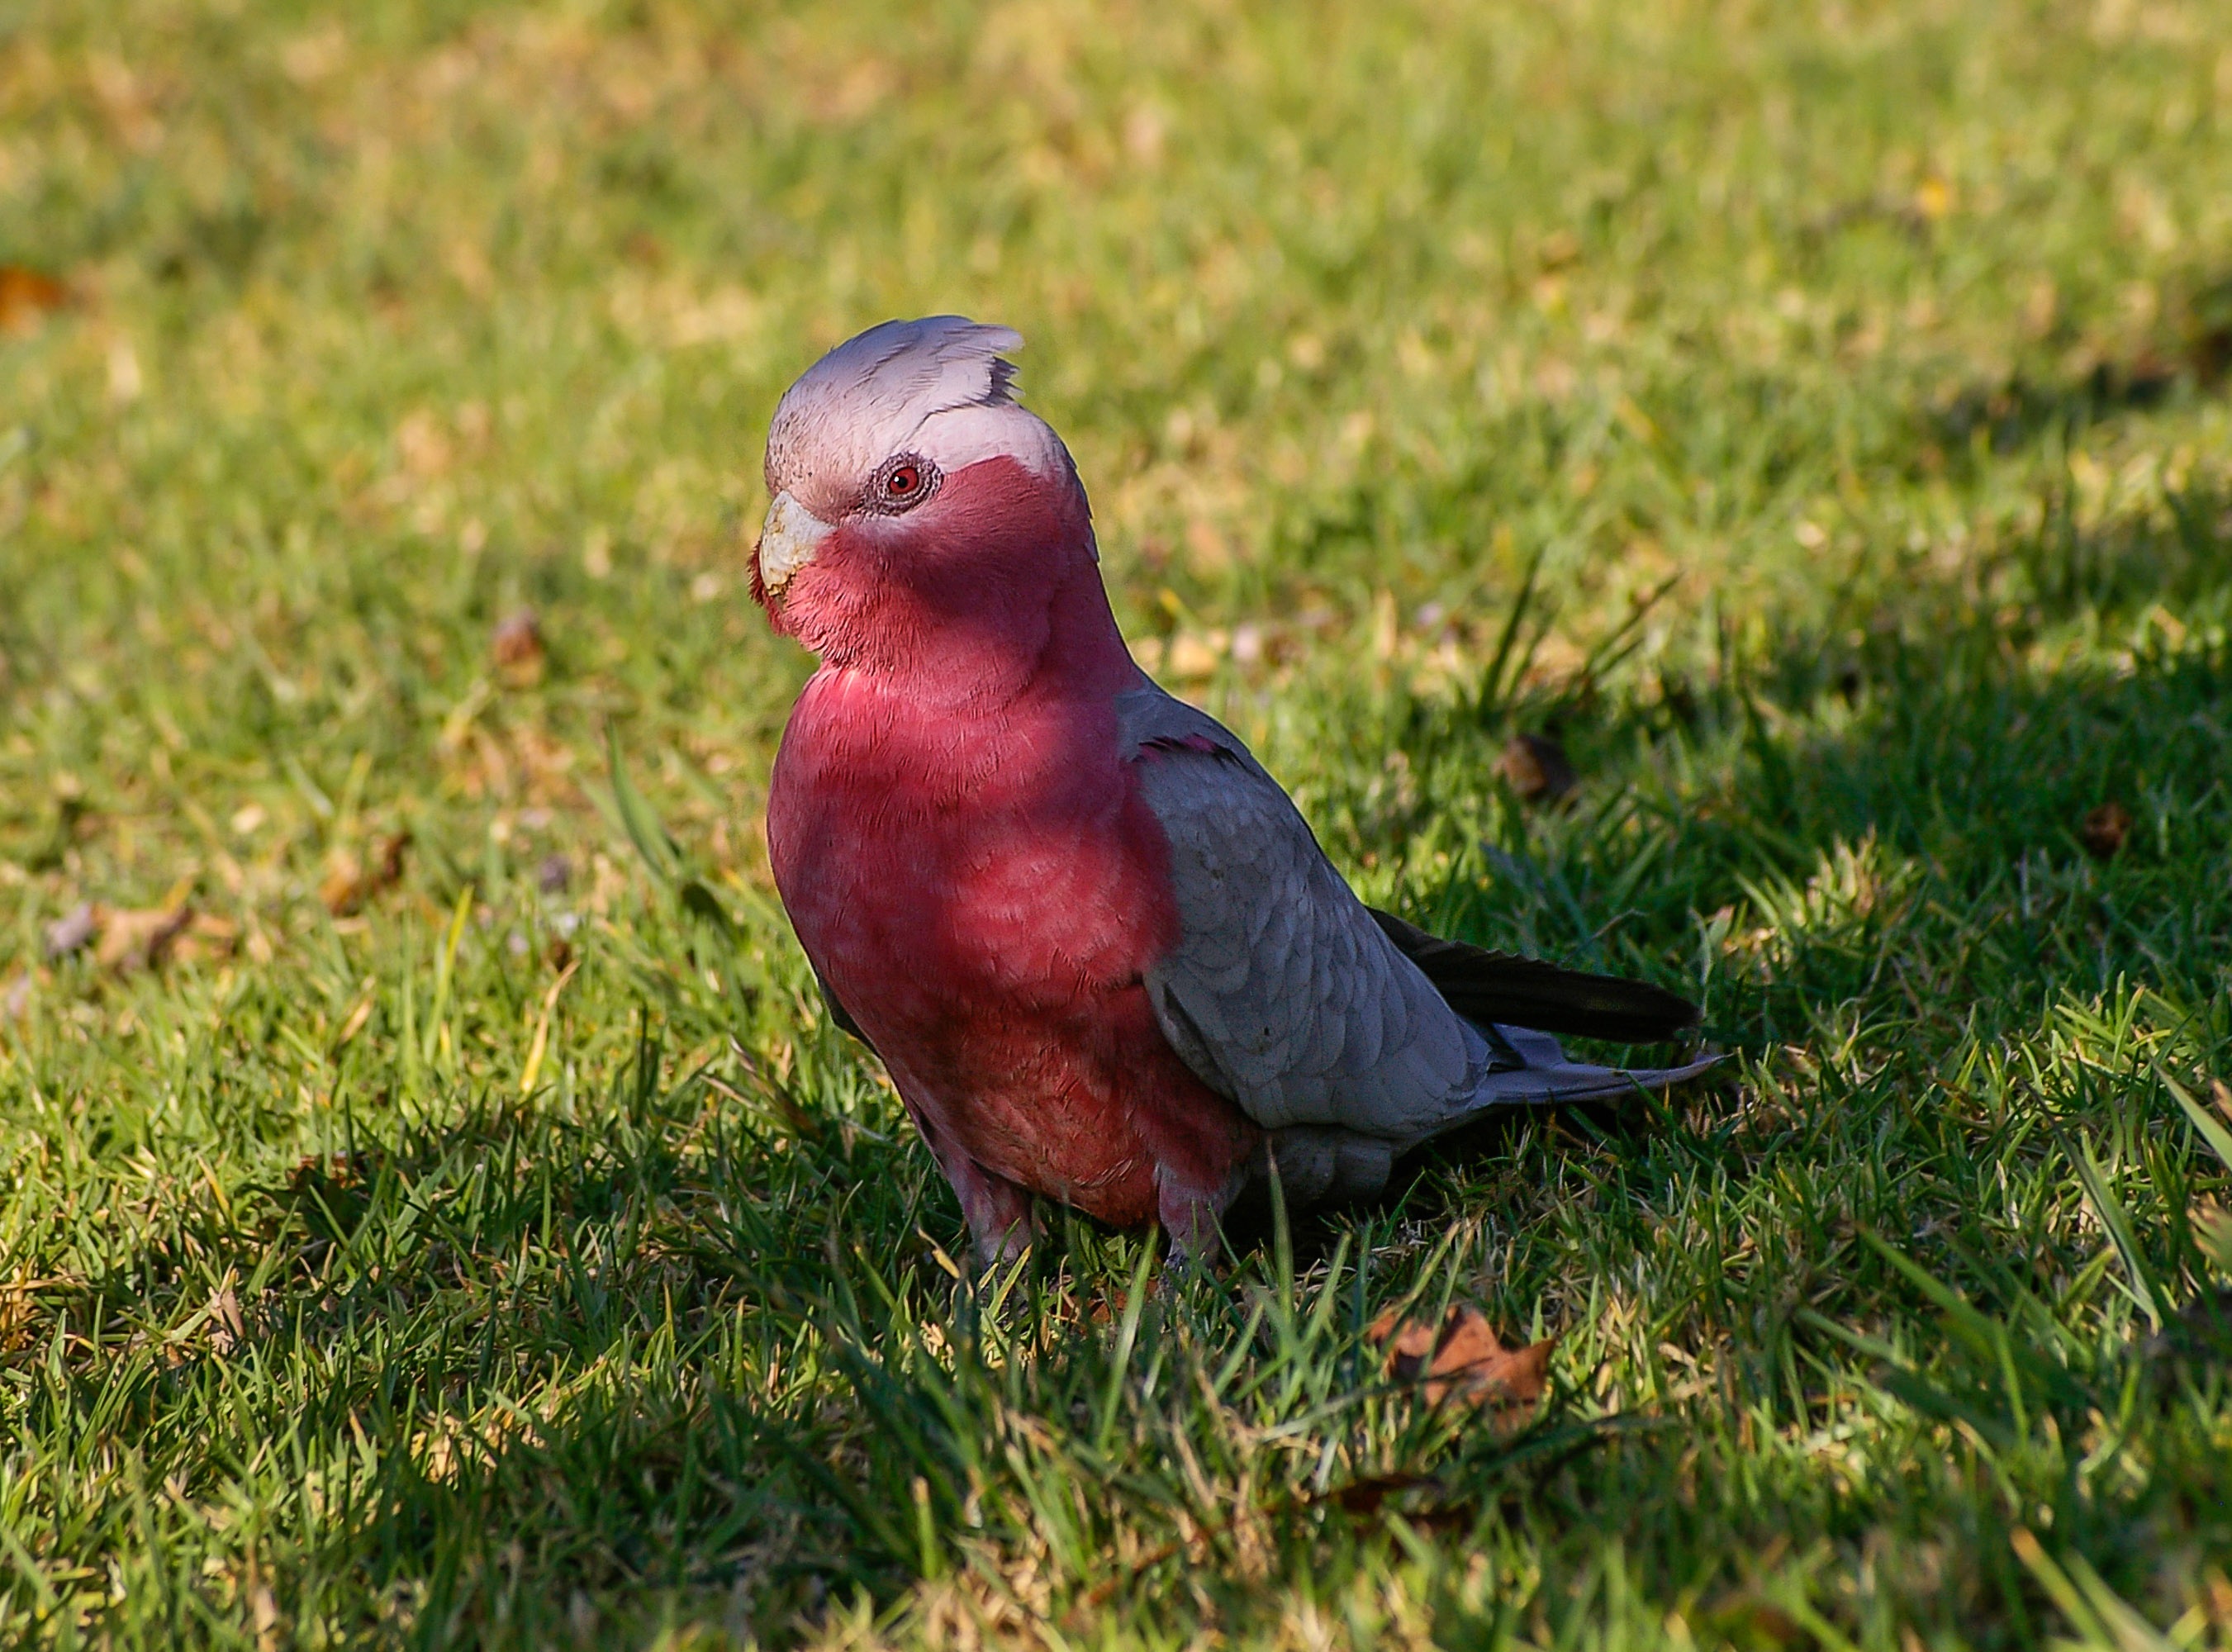
grass, bird, white, wildlife, standing, beak, pink, fauna, australia, grey, vertebrate, parrot, queensland, galah, perching bird, stock dove, rose breasted cockatoo